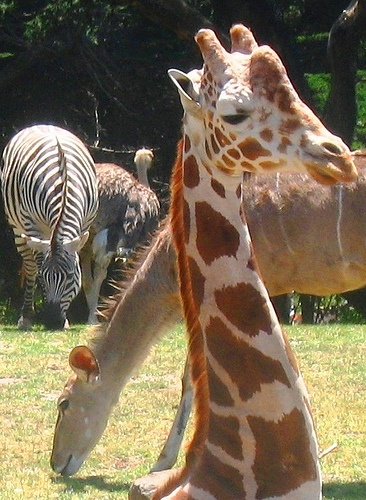
A giraffe shares a habitat with a zebra, an ostrich, and an okapi.
A giraffe, antelope, zebra and ostrich all in the same field
a little giraffe standing infront of some other animals
A giraffe standing next to another odd looking animal.
Some very cute assorted animals in a field.